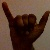
The image shows a hand gesture representing the letter 'Y' in Indian Sign Language.